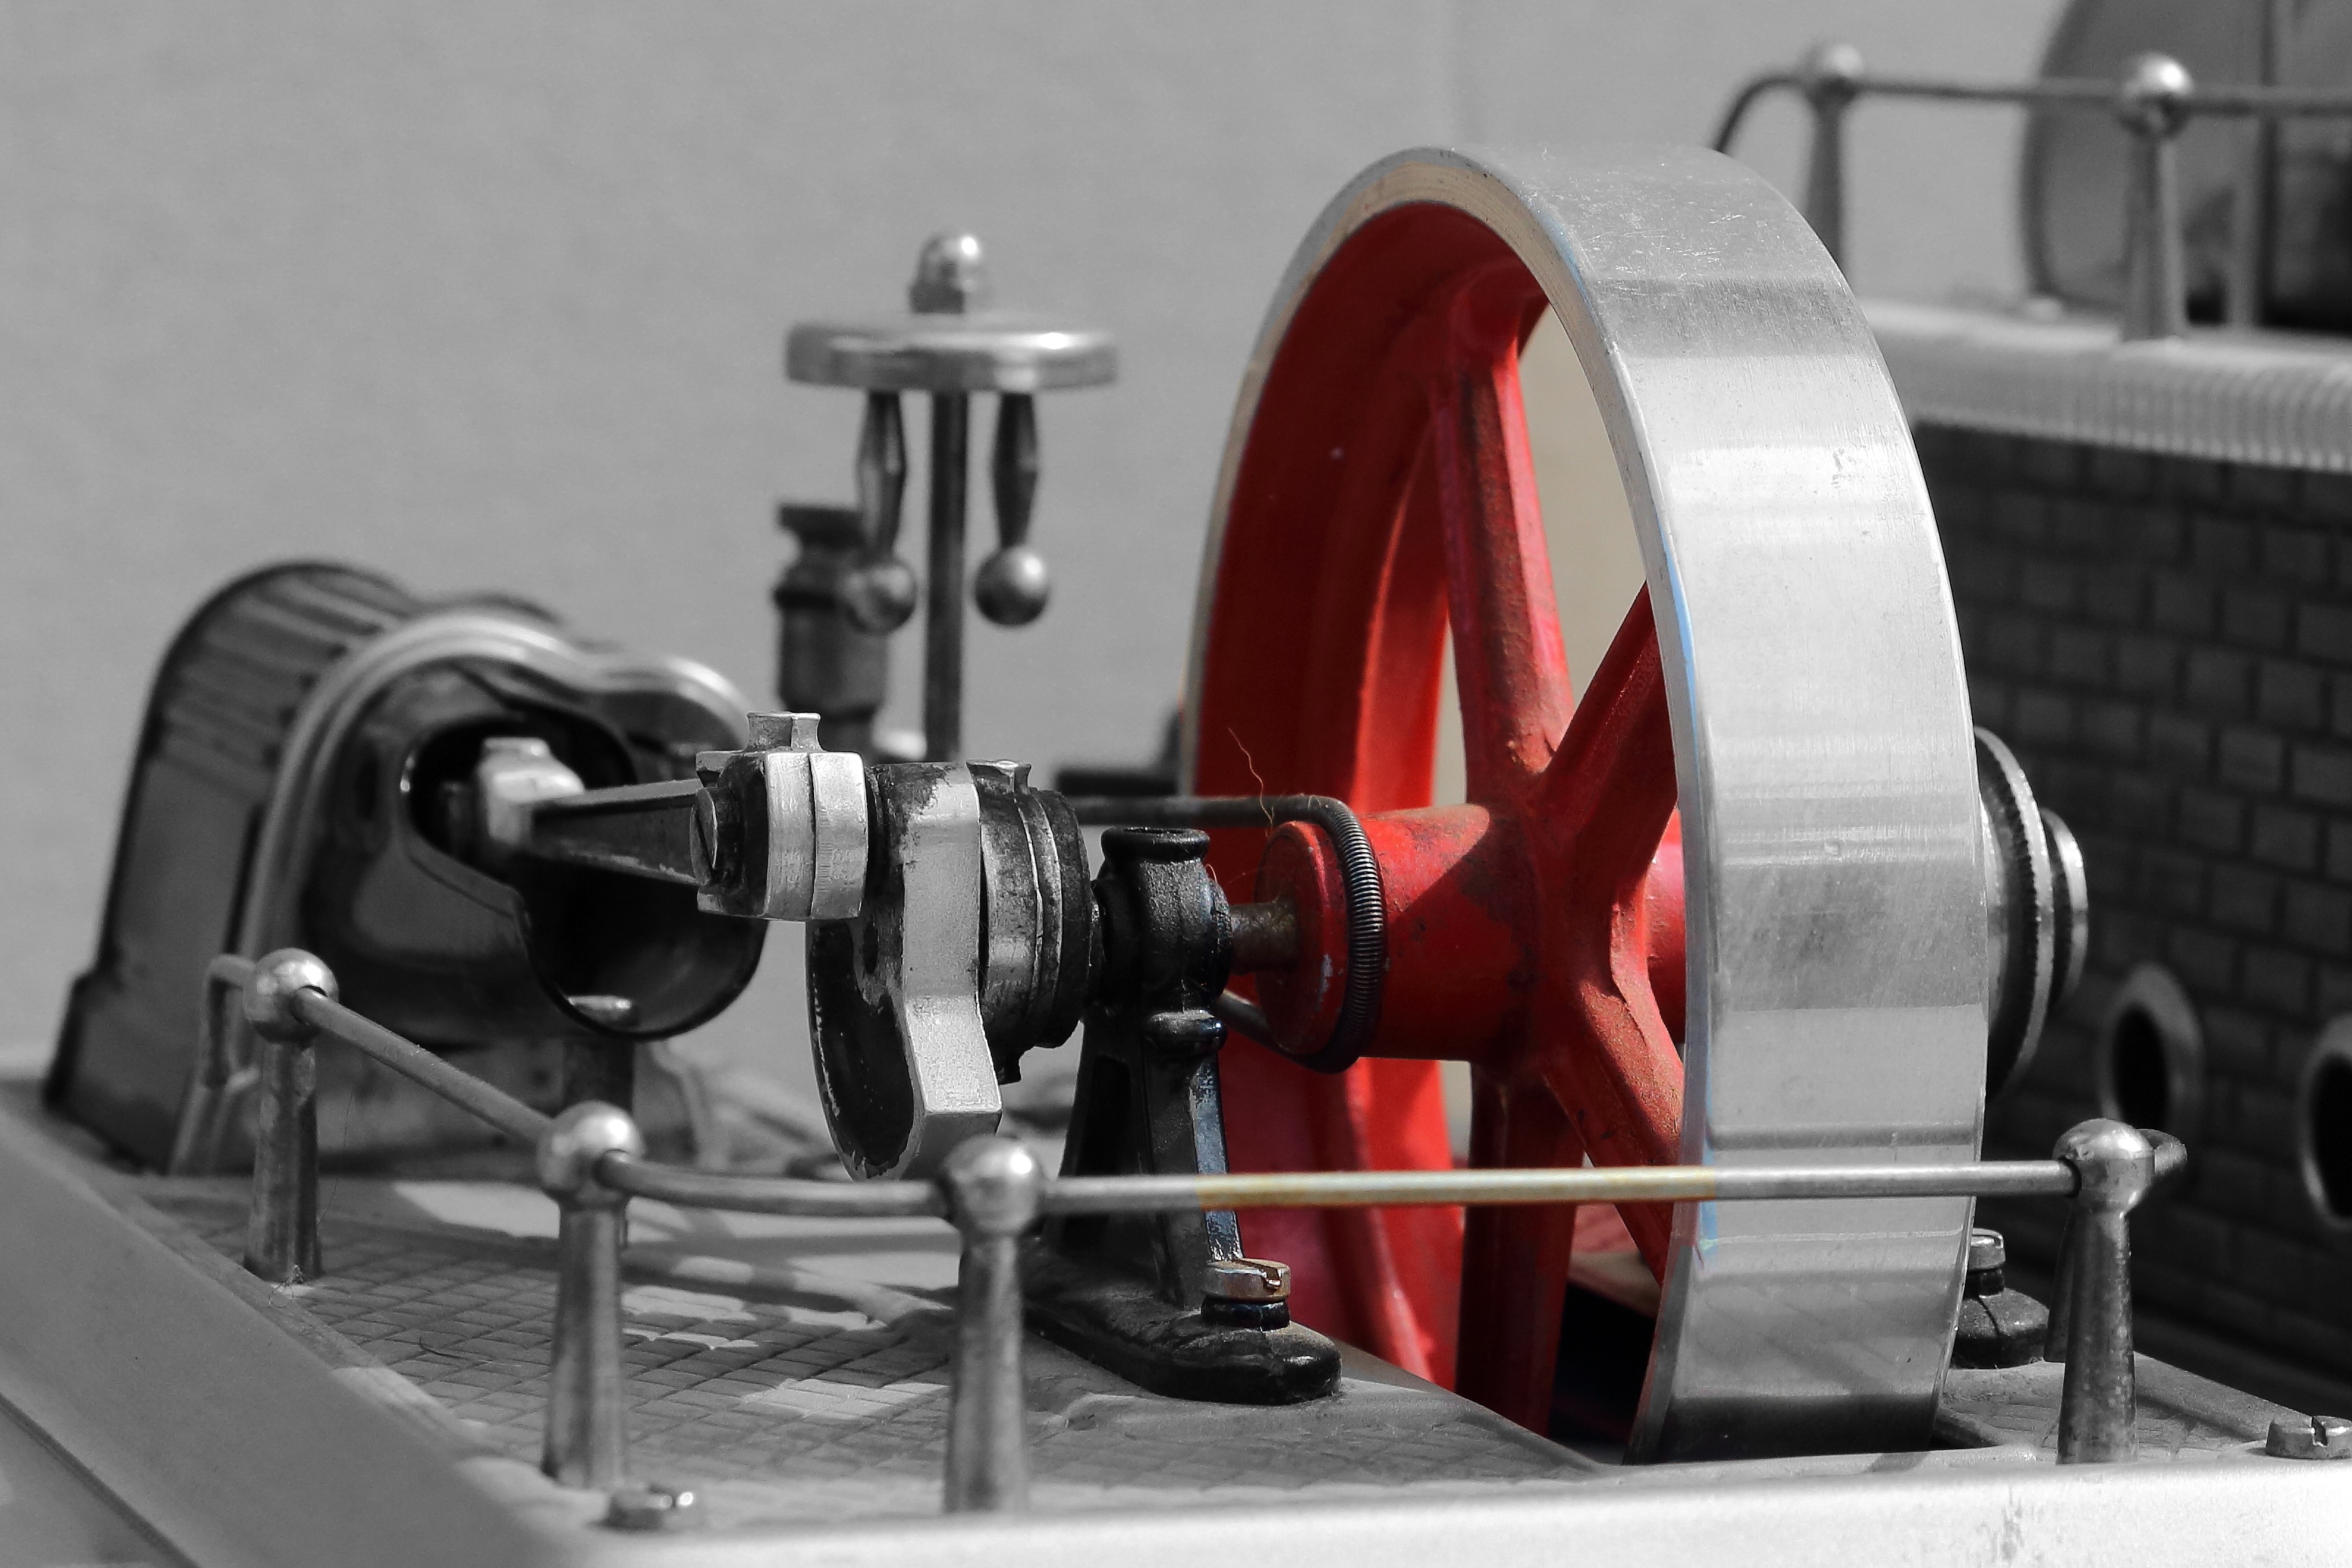
wheel, play, vehicle, drive, machine, black white, engine, toys, steam engine, flywheel, aircraft engine